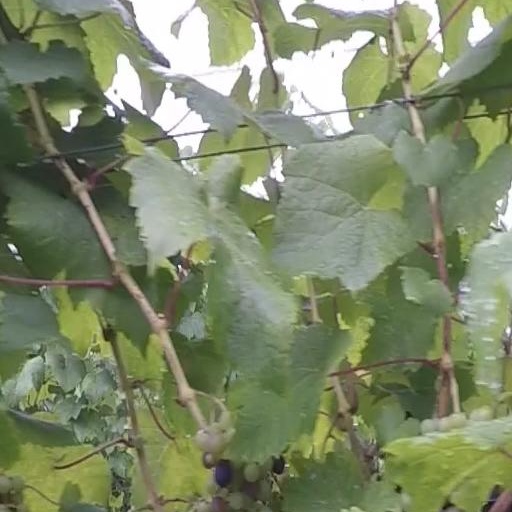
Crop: grape